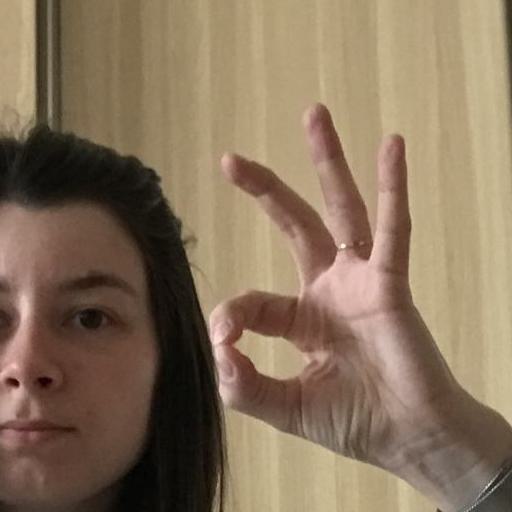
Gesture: ok